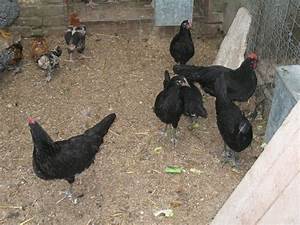
Label: gallina